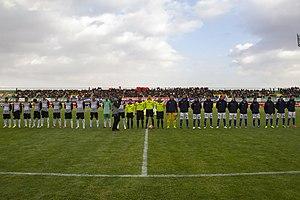
L'Esteghlal Téhéran Football Club appelé plus couramment l'Esteghlal Téhéran est un club iranien de football fondé le 24 septembre 1945 et basé à Téhéran, capitale du pays. Português: Esteghlal Football Club é um clube de futebol profissional da cidade de Teerã no Irã. ქართული: დამოუკიდებლობის ირანის საფეხბურთო კლუბი ქალაქ თეირანიდან.